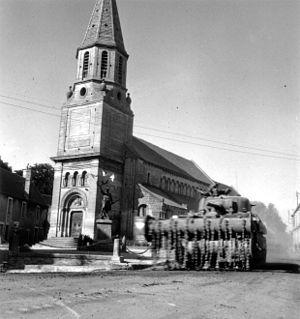
Devant une église de Creully, un char britannique Crododile passe à côté d'un monument aux morts. Il est représenté par un soldat de la première guerre mondiale tenant dans sa main les drapeaux français, britannique et américain.